Siege of Grave (1674)

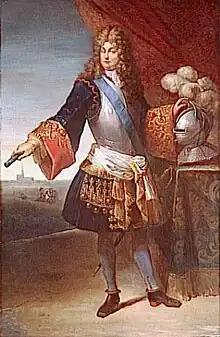
Noël Bouton de Chamilly received much praise for his leadership during the siege.

The Dutch Republic, Spain and the Emperor had been broadly in agreement concerning the strategic plans for 1674. They involved the deployment of over 120,000 soldiers spread across three different war zones. The Spanish Netherlands, the Rhineland and the Franco-Spanish border. The largest joint effort would be made in the Spanish Netherlands, where over 70,000 soldiers had been made available, commanded by William of Orange and de Souches. Confident that they would vastly outnumber the French in every front, the allies went on the attack. However, the French army in the Spanish Netherlands under Condé was 20,000 stronger than expected and comprised 50,000 men. This fact combined with poor cooperation between the Allied army leaders meant that the campaign ended in a deception for them. At Seneffe, the Allies and the French fought a very bloody, but ultimately inconclusive battle. William and the Dutch blamed de Souches and after a failed attempt to capture Oudenaarde, largely due to obstructionism from de Souches, he was relieved of command. Frustrated, William joined the army under Rabenhaupt with 10,000 troops instead of campaigning further in the Spanish Netherlands.